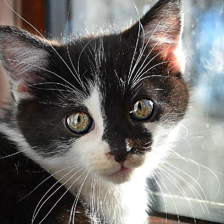
Label: animals